List of birds of Ohio

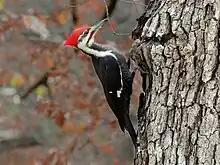
Pileated woodpecker

Typical owls are small to large solitary nocturnal birds of prey. They have large forward-facing eyes and ears, a hawk-like beak, and a conspicuous circle of feathers around each eye called a facial disk. Eleven species have been recorded in Ohio.